Dillingen (Saar) station

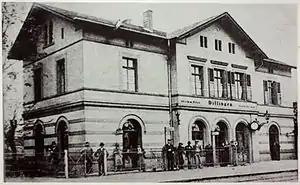
Original station building

Dillingen (Saar) station is on the Saar Railway between Saarbrücken and Trier in the town of Dillingen in the German state of the Saarland. The station is classified by Deutsche Bahn as a category 4 station. A bus station is connected to the station.